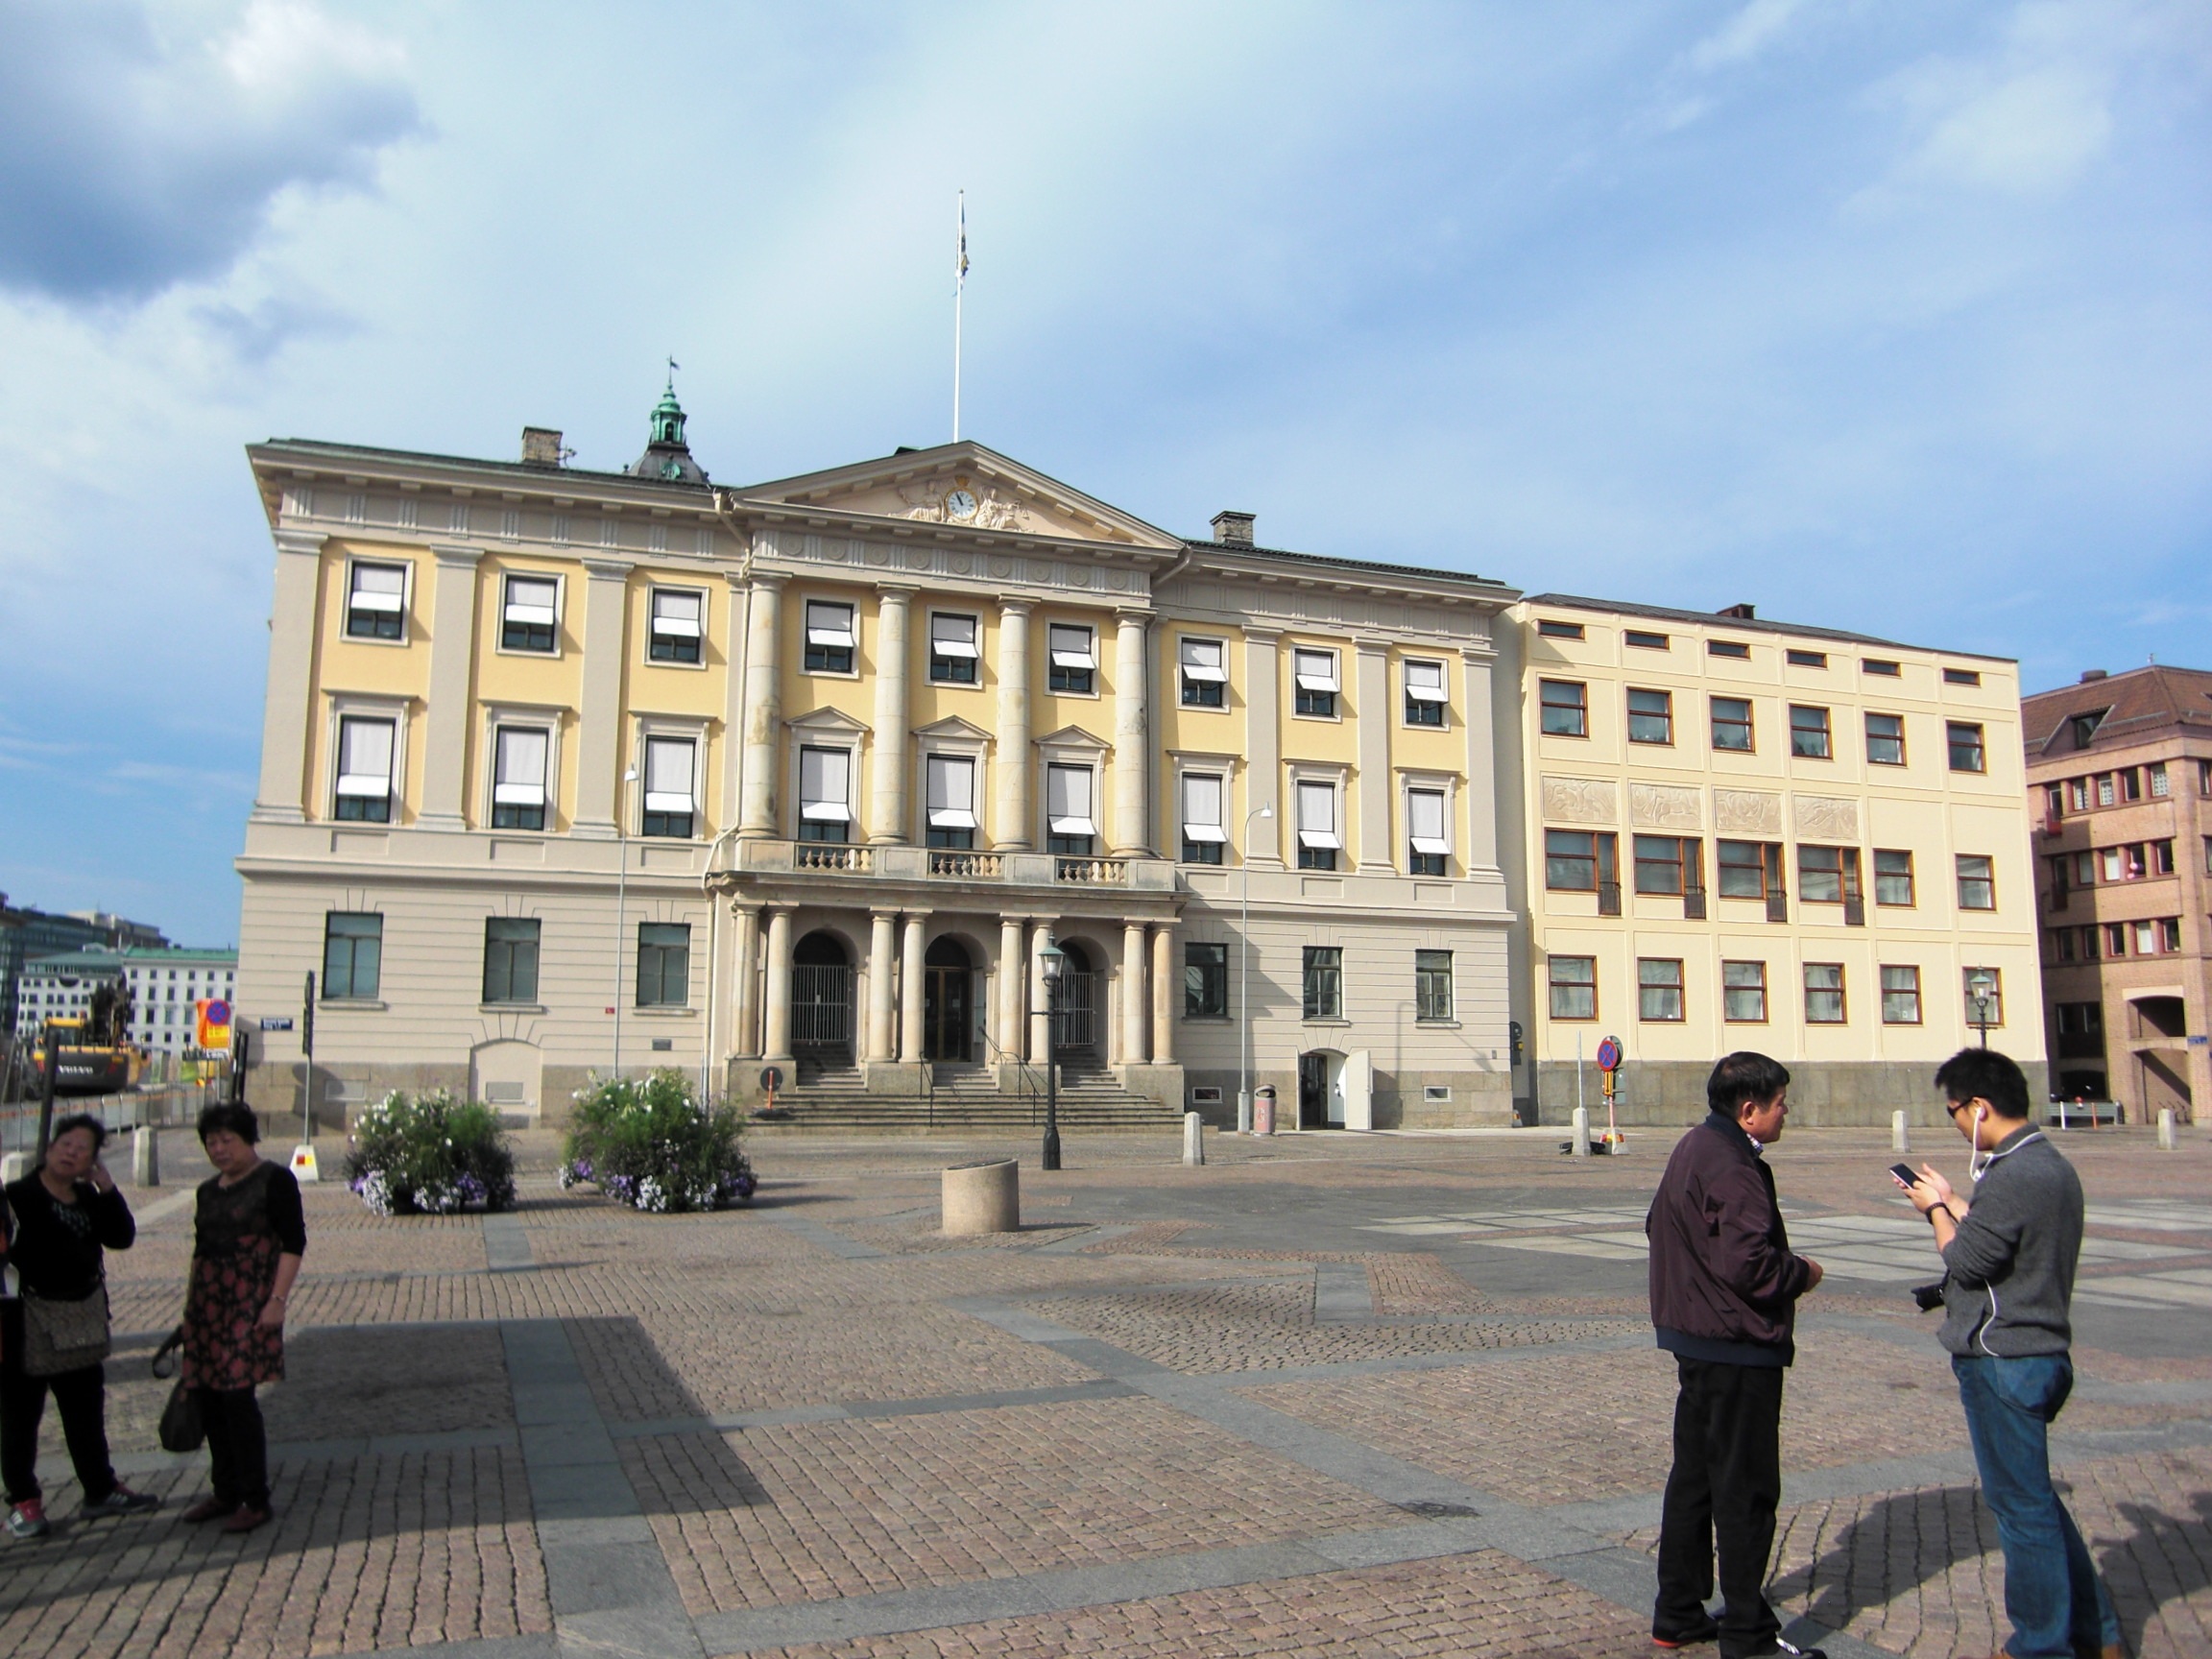
architecture, building, palace, city, downtown, plaza, landmark, facade, marketplace, tourism, old town, sweden, town square, estate, gothenburg, neighbourhood, town hall, tours